Schengen Area

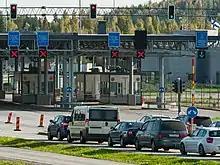
Border checkpoint for vehicles operated by the Finnish Border Guard in Nuijamaa at the external border with Russia. The lane on the far right is for EU, EEA and Swiss citizens only, whereas the other lanes are for all travellers.

A Schengen member state is permitted to reinstate border controls with another Schengen member state for a short period where there is a serious threat to that state's "public policy or internal security" or when the "control of an external border is no longer ensured due to exceptional circumstances". When such risks arise out of foreseeable events, the state in question must notify the European Commission in advance and consult with other Schengen states.